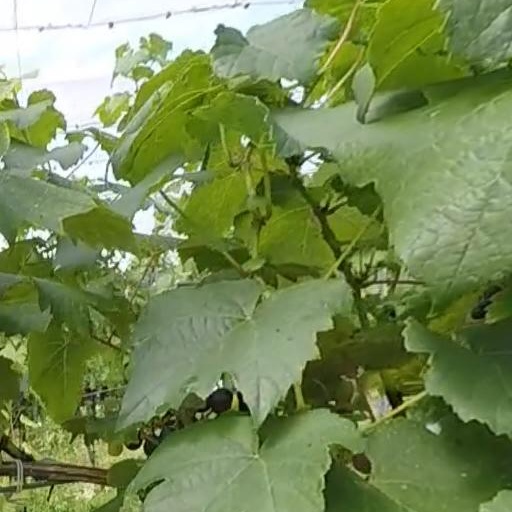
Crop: grape